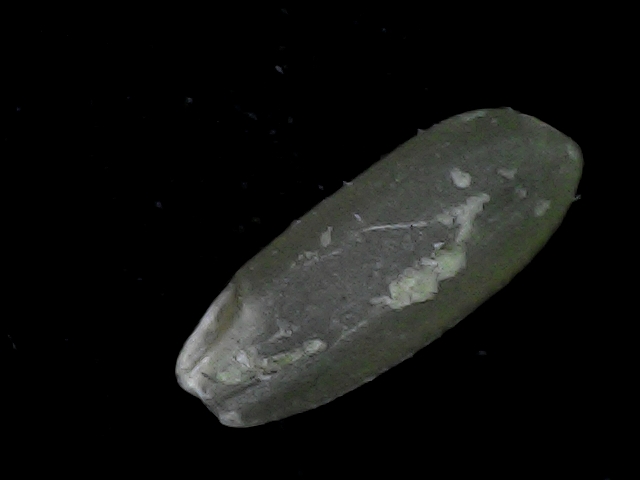
Rice variety: BD93